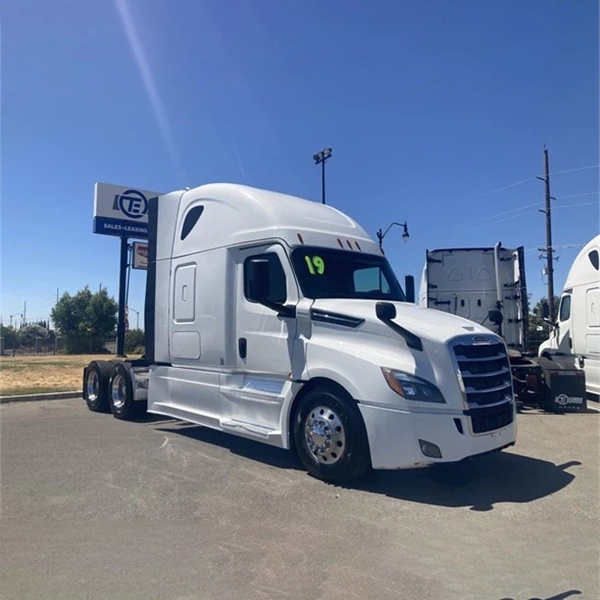
2019 FREIGHTLINER CASCADIA 126
Brand: TEC Equipment
Email seller at: wcampbell@tecequipment.com Call at: 707-640-7115 Price: $94.900.00 Conventional Truck w/ Sleeper Description: MAKE: FREIGHTLINER PRICE: 94900 MODEL: CASCADIA 126 YEAR: 2019 MILEAGE: 553,413 VIN: 3AKJHHDR5KSKB1404 AXLE: Tandem HORSEPOWER: 475 ENGINE TYPE: DD15 RATIO: 2.85 WHEEL BASE: 233 TRANSMISSION: Automatic SLEEPER: Raised Roof Sleeper SLEEPER SIZE: 72 TRANSMISSION TYPE: DT12 Email seller at: wcampbell@tecequipment.com Call at: 707-640-7115
Category: Business & Industrial > Heavy Machinery > Wheel Tractor Scrapers > Pull Wheel Tractor Scrapers